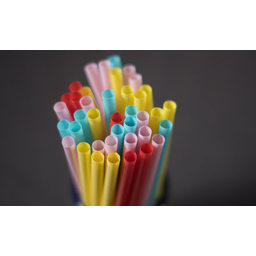
Label: plastic